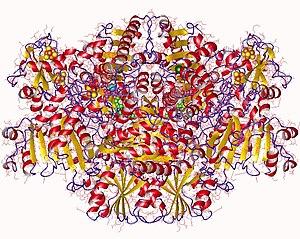
Une pyruvate synthase, ou pyruvate:ferrédoxine oxydoréductase, est une oxydoréductase qui catalyse la réaction :